Ficus neriifolia

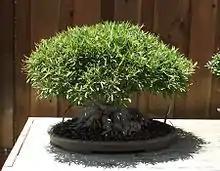
"Ficus neriifolia" as bonsai, San Diego

The foliage of "Ficus neriifolia" is used as fodder and its wood used as fuel in Nepal. The juice of the stem bark is used as a folk remedy for conjunctivitis and boils This fig tree is considered good for indoor bonsai in temperate climates, and it is easily shaped and pruned.